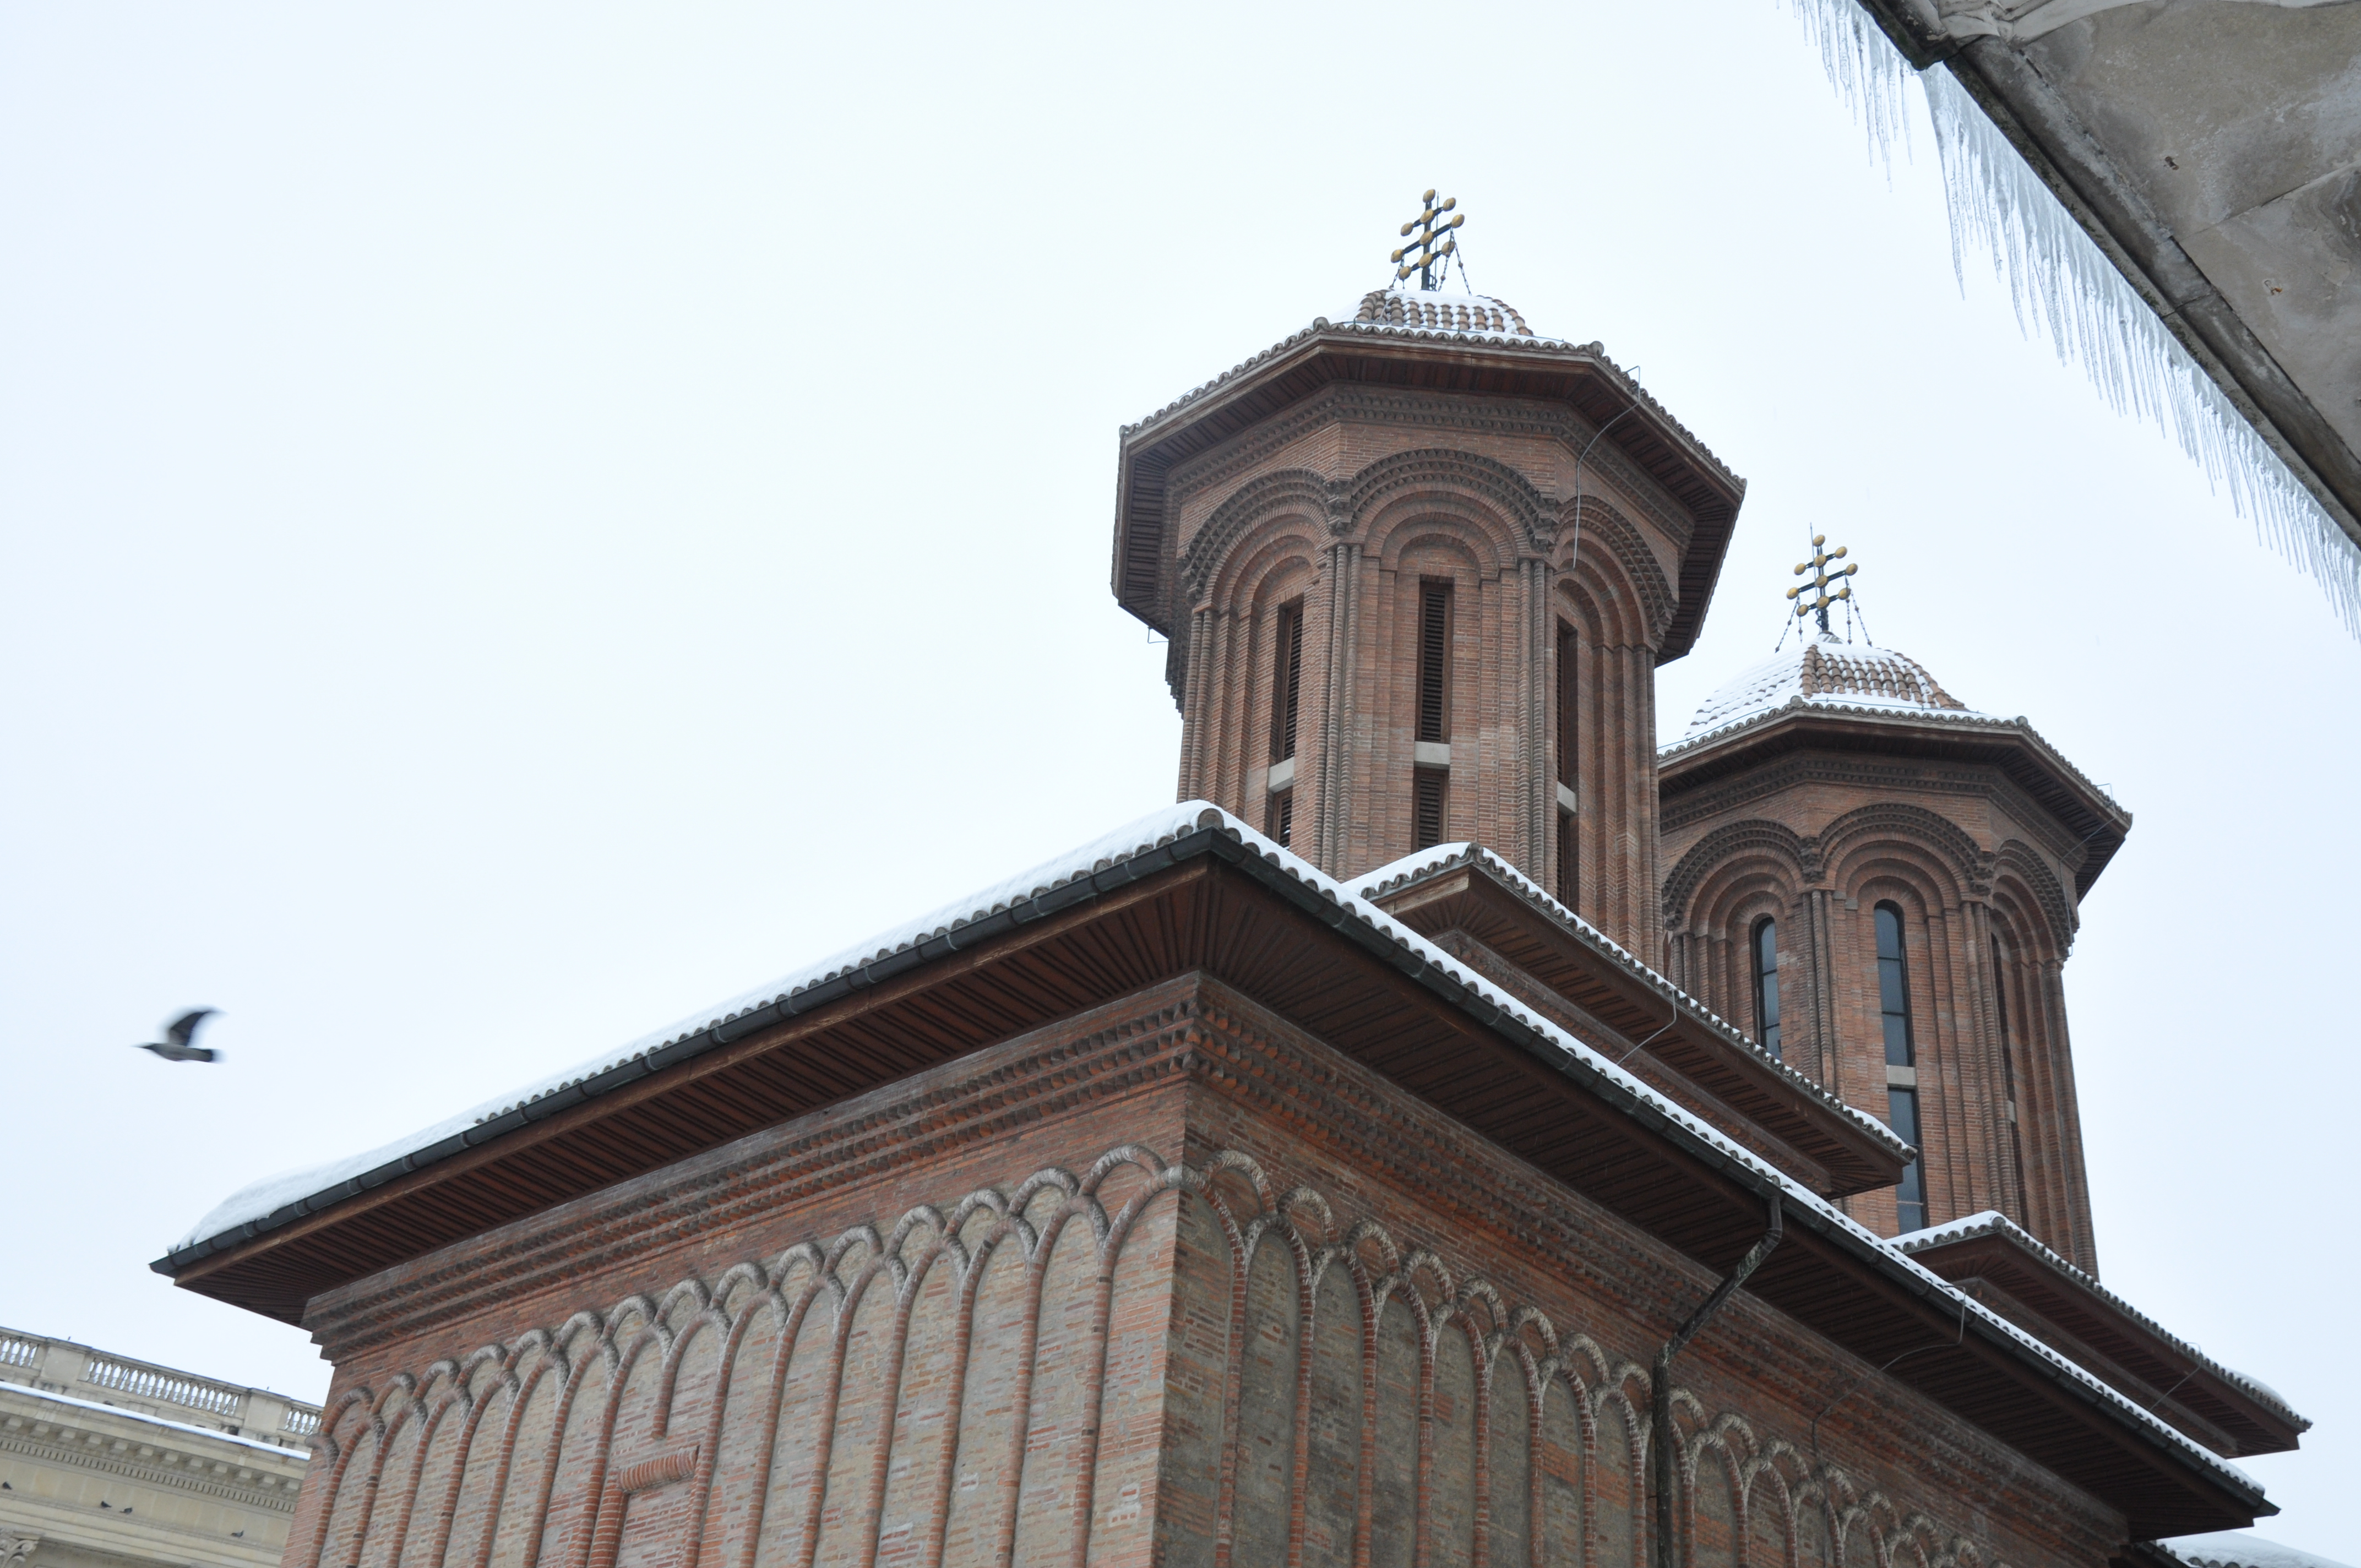
architecture, photography, building, photo, religion, facade, church, chapel, christian, place of worship, bell tower, photos, religious, free, de, steeple, monastery, churches, synagogue, fotografie, christianity, romana, style, orthodox, eastern, romania, bucharest, bor, biserica, arhitectura, orthodoxy, romanian, ortodoxa, ortodoxia, ortodoxie, ecclesiastical, bisericeasc, cladire, edificiu, bucuresti, brancovenesc, cretulescu, kretzulescu, kretulescu, cretzulescu, cre tinism, cre tin